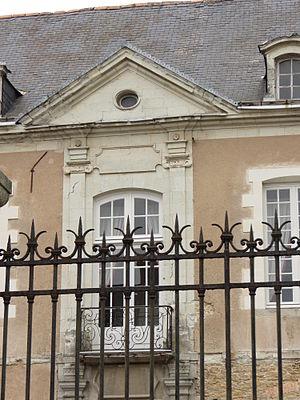
Laval est une ville de l'ouest de la France, chef-lieu du département de la Mayenne en région des Pays de la Loire, elle est située à environ 300 kilomètres à l'Ouest de Paris.